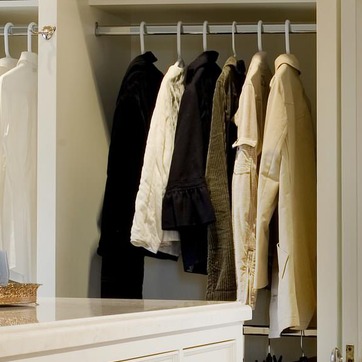
Material: fabric